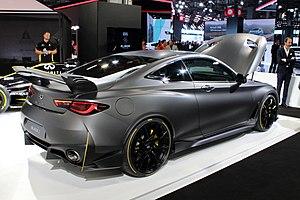
La Q60 est le nom donné en 2014, par Infiniti, à la deuxième génération du coupé G37. Il est commercialisé fin 2008 en Europe en coupé et en cabriolet.